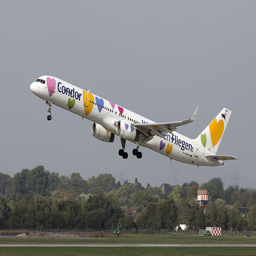
A passenger jet decorated with hearts taking off.
A brightly colored jet is ascending into the air.
a long white airplane covered with a lot pastel hears on it
A PLANE DURING TAKE OFF WITH HEARTS ALL OVER IT
A long white airplane is painted with hearts.